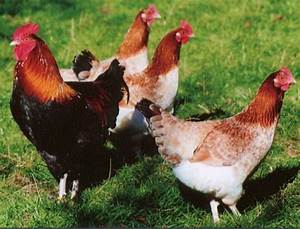
Label: gallina